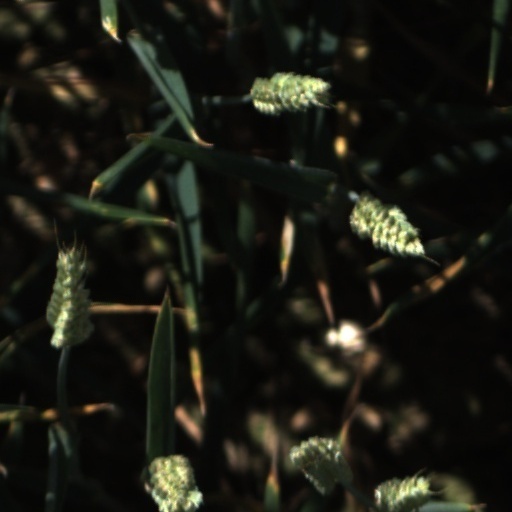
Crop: wheat